Stuart period

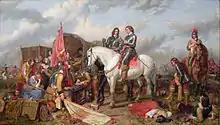
Oliver Cromwell at the Battle of Naseby in 1645

The First English Civil War of 1642–1645 ended in victory for the Parliamentarians over the Royalists (often called "Cavaliers"). The Parliamentarians were often called "Roundheads" because of their short practical haircuts. The Second English Civil War was fought in 1648–1649; Charles lost and the execution of Charles I took place in January 1649.